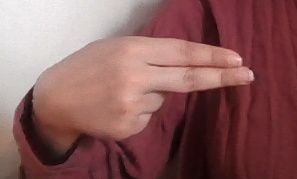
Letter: ain